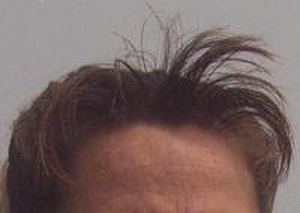
Koslik
Koslik-frisure